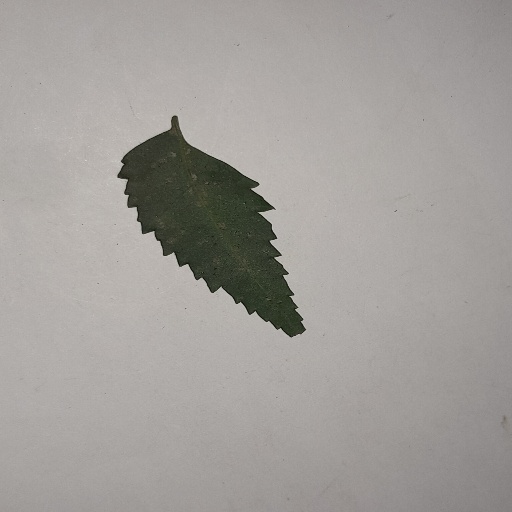
Species: Neem
Leaf condition: Powdery Mildew